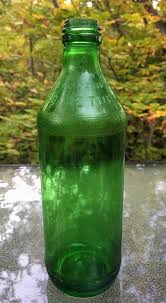
Label: glass